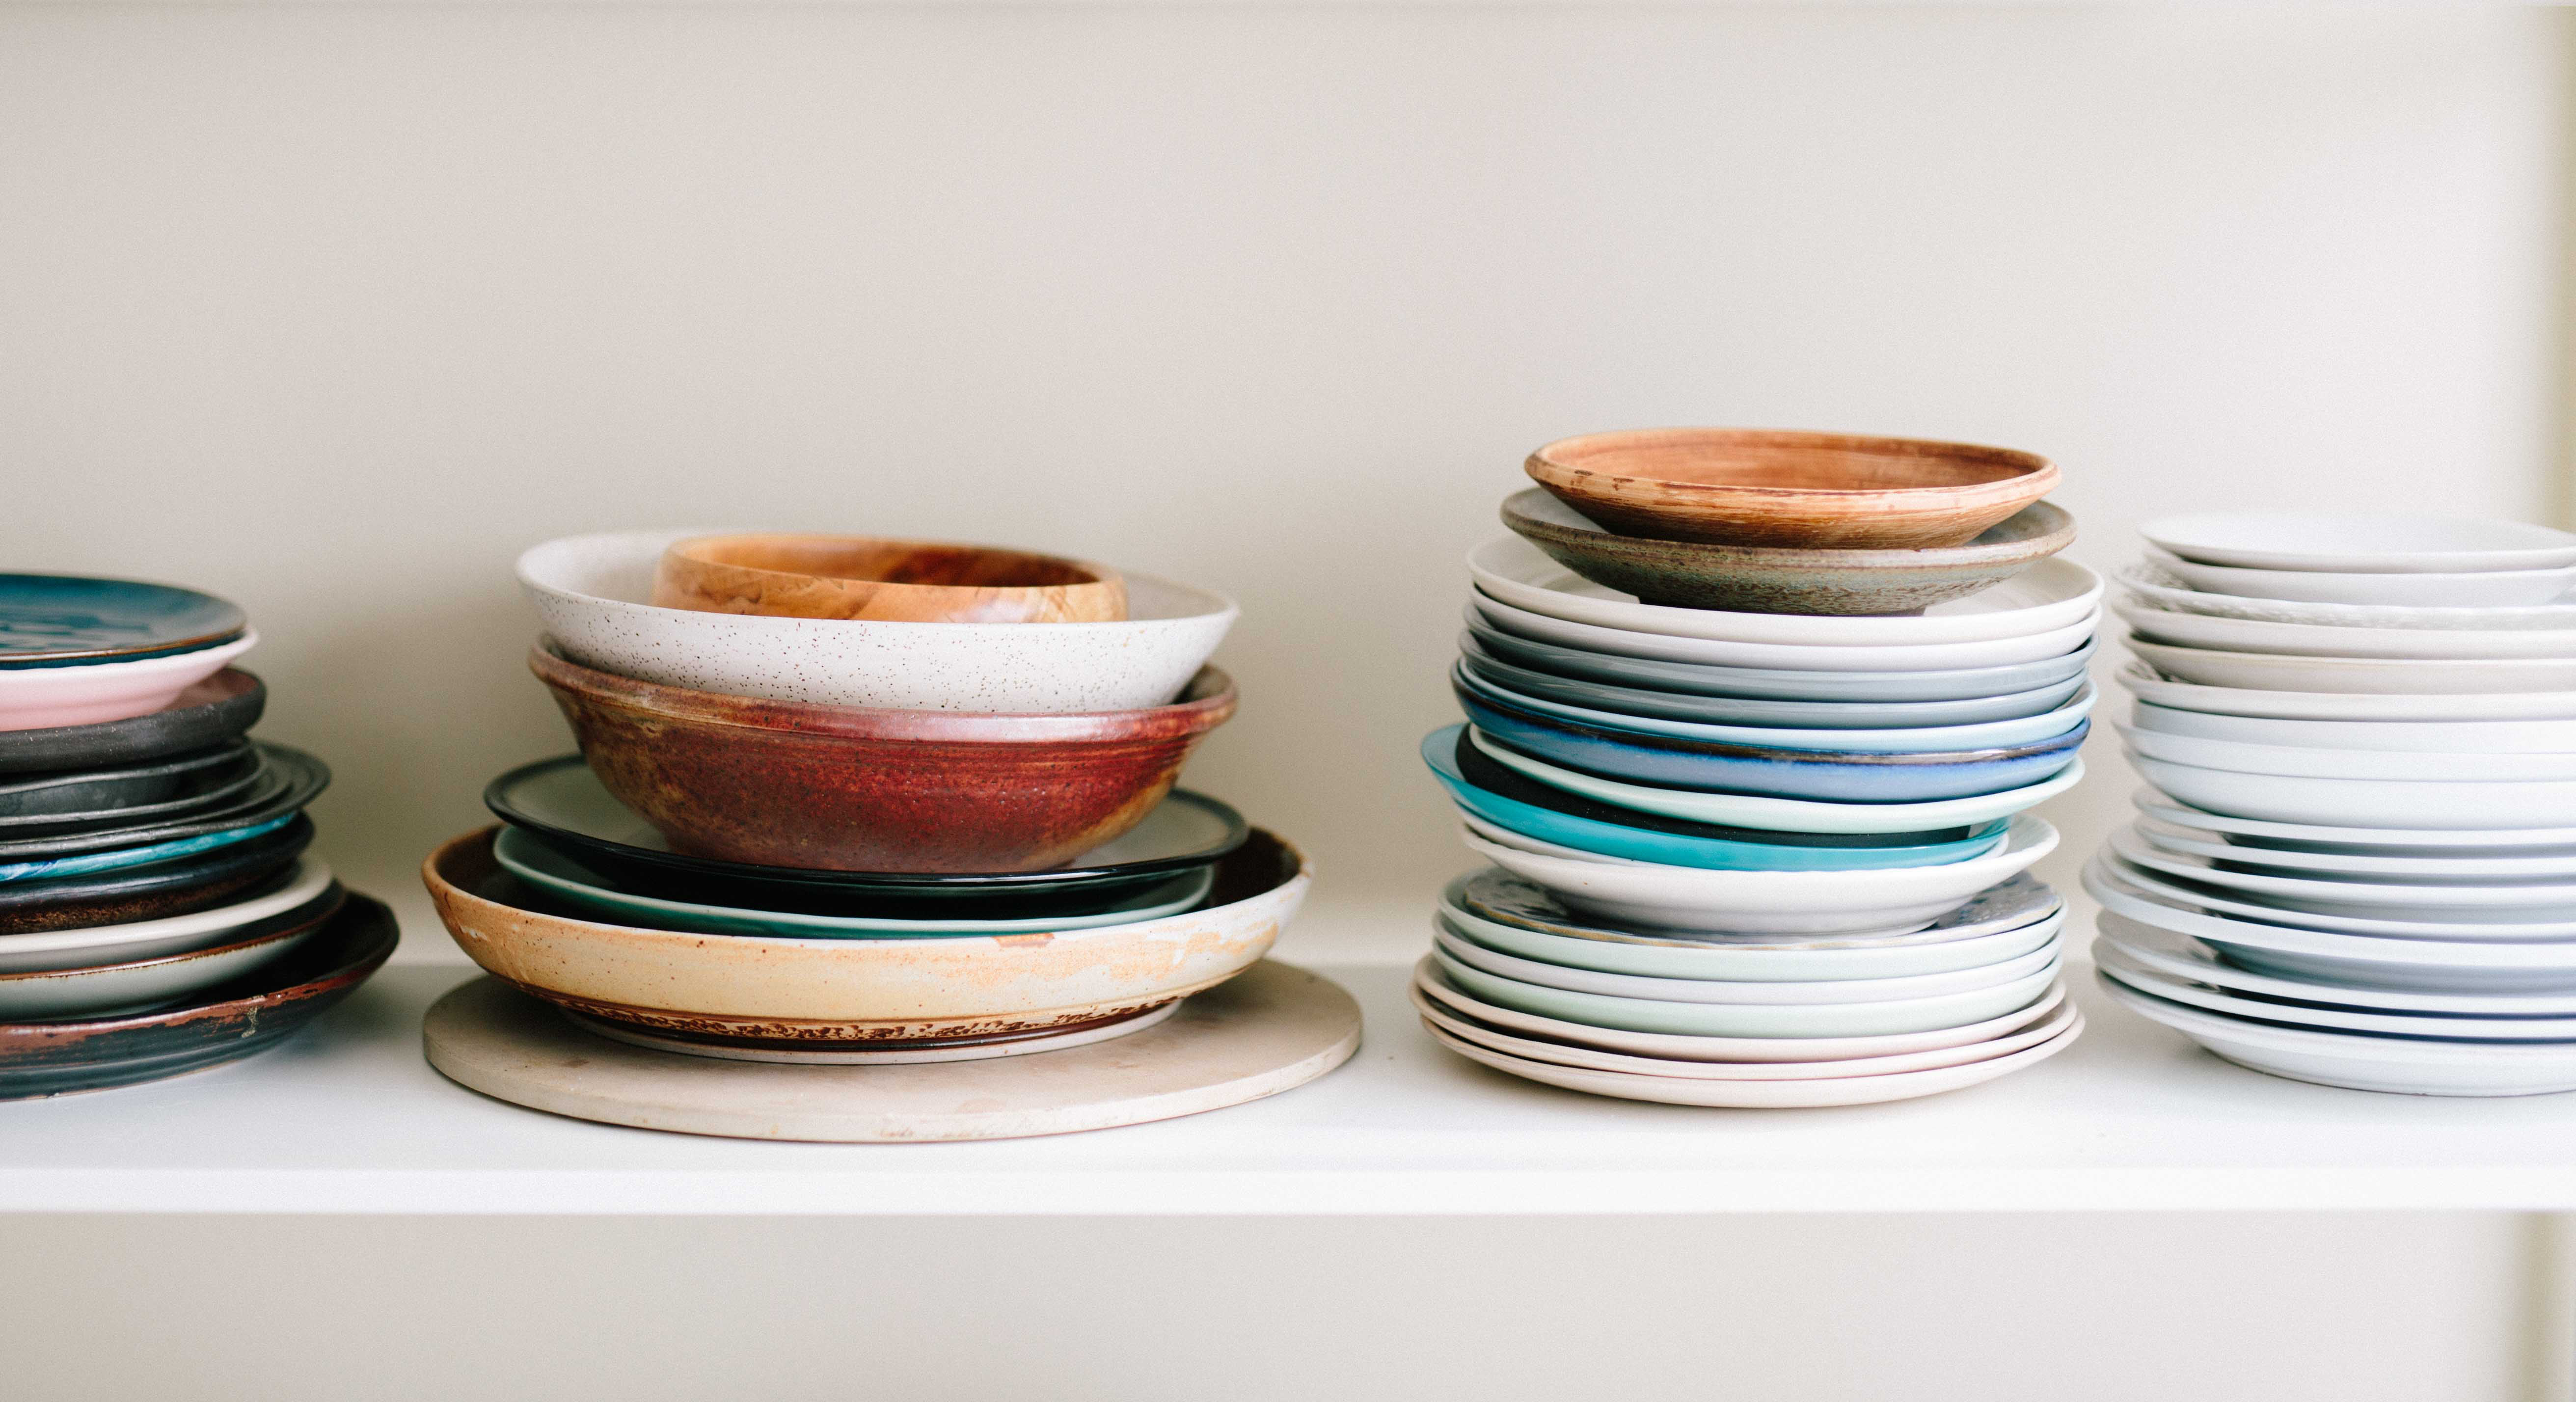
cup, meal, food, ceramic, breakfast, coffee cup, art, porcelain, dishware